Subaru Sambar

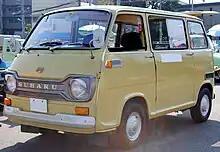
1970 Subaru Sambar mid-model change

A raised roof for extended headroom was added to the options list in 1968. Starting with the 1970 model year, the engine was accessed from outside the vehicle, and the front doors were conventionally hinged. To enhance safety a full padded dash pad was introduced, sharing the dashboard panel from the new R–2. Along with the facelift, the engine was also updated (EK33) and now produced .